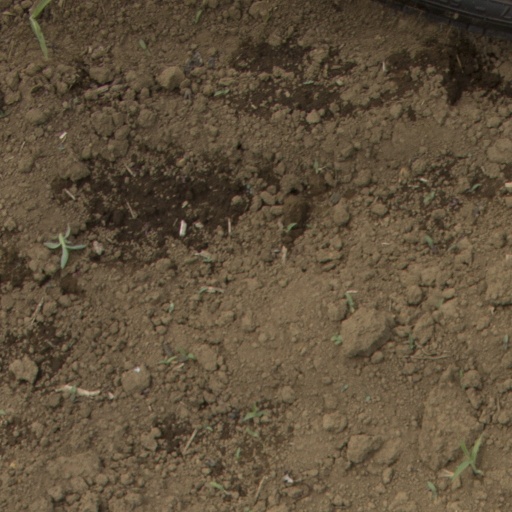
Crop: Jerusalem artichoke